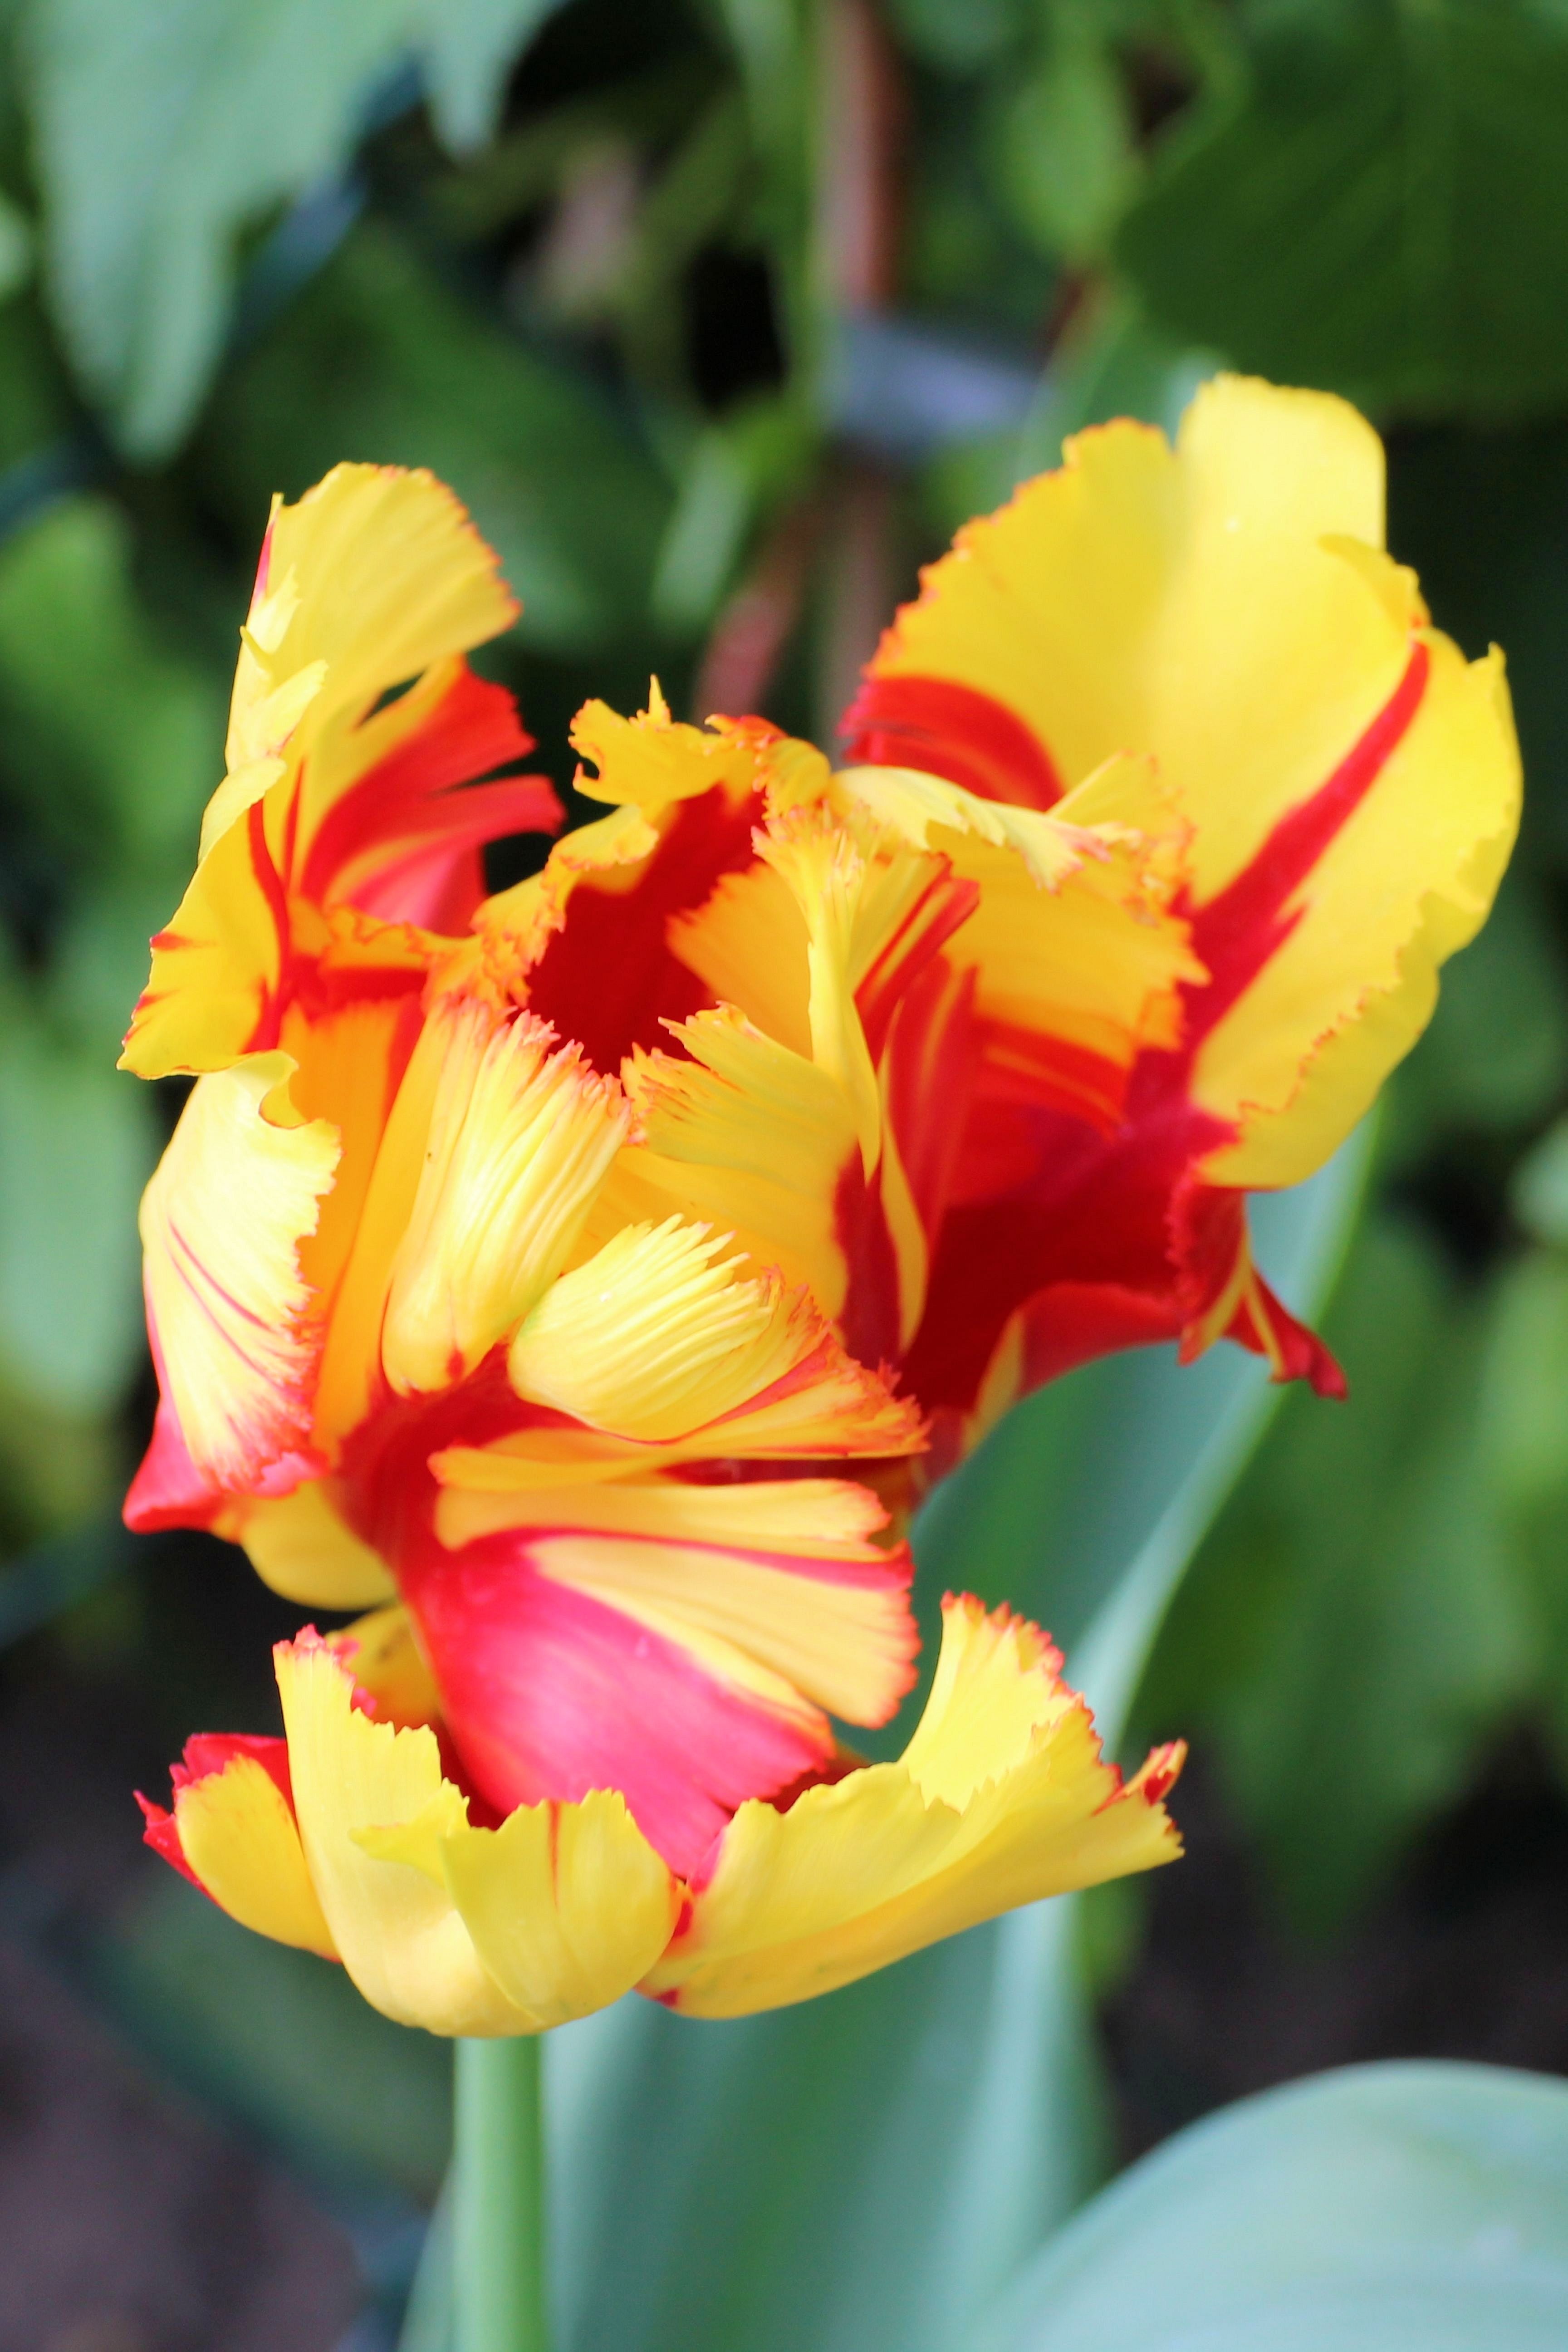
blossom, plant, flower, petal, bloom, tulip, spring, botany, yellow, flora, macro photography, tulpenbluete, flowering plant, plant stem, land plant, canna family